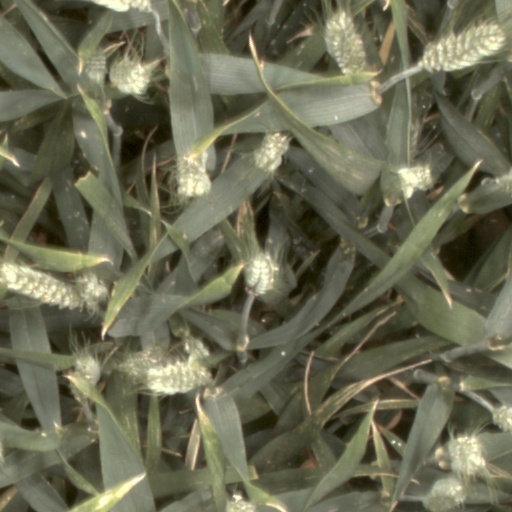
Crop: wheat